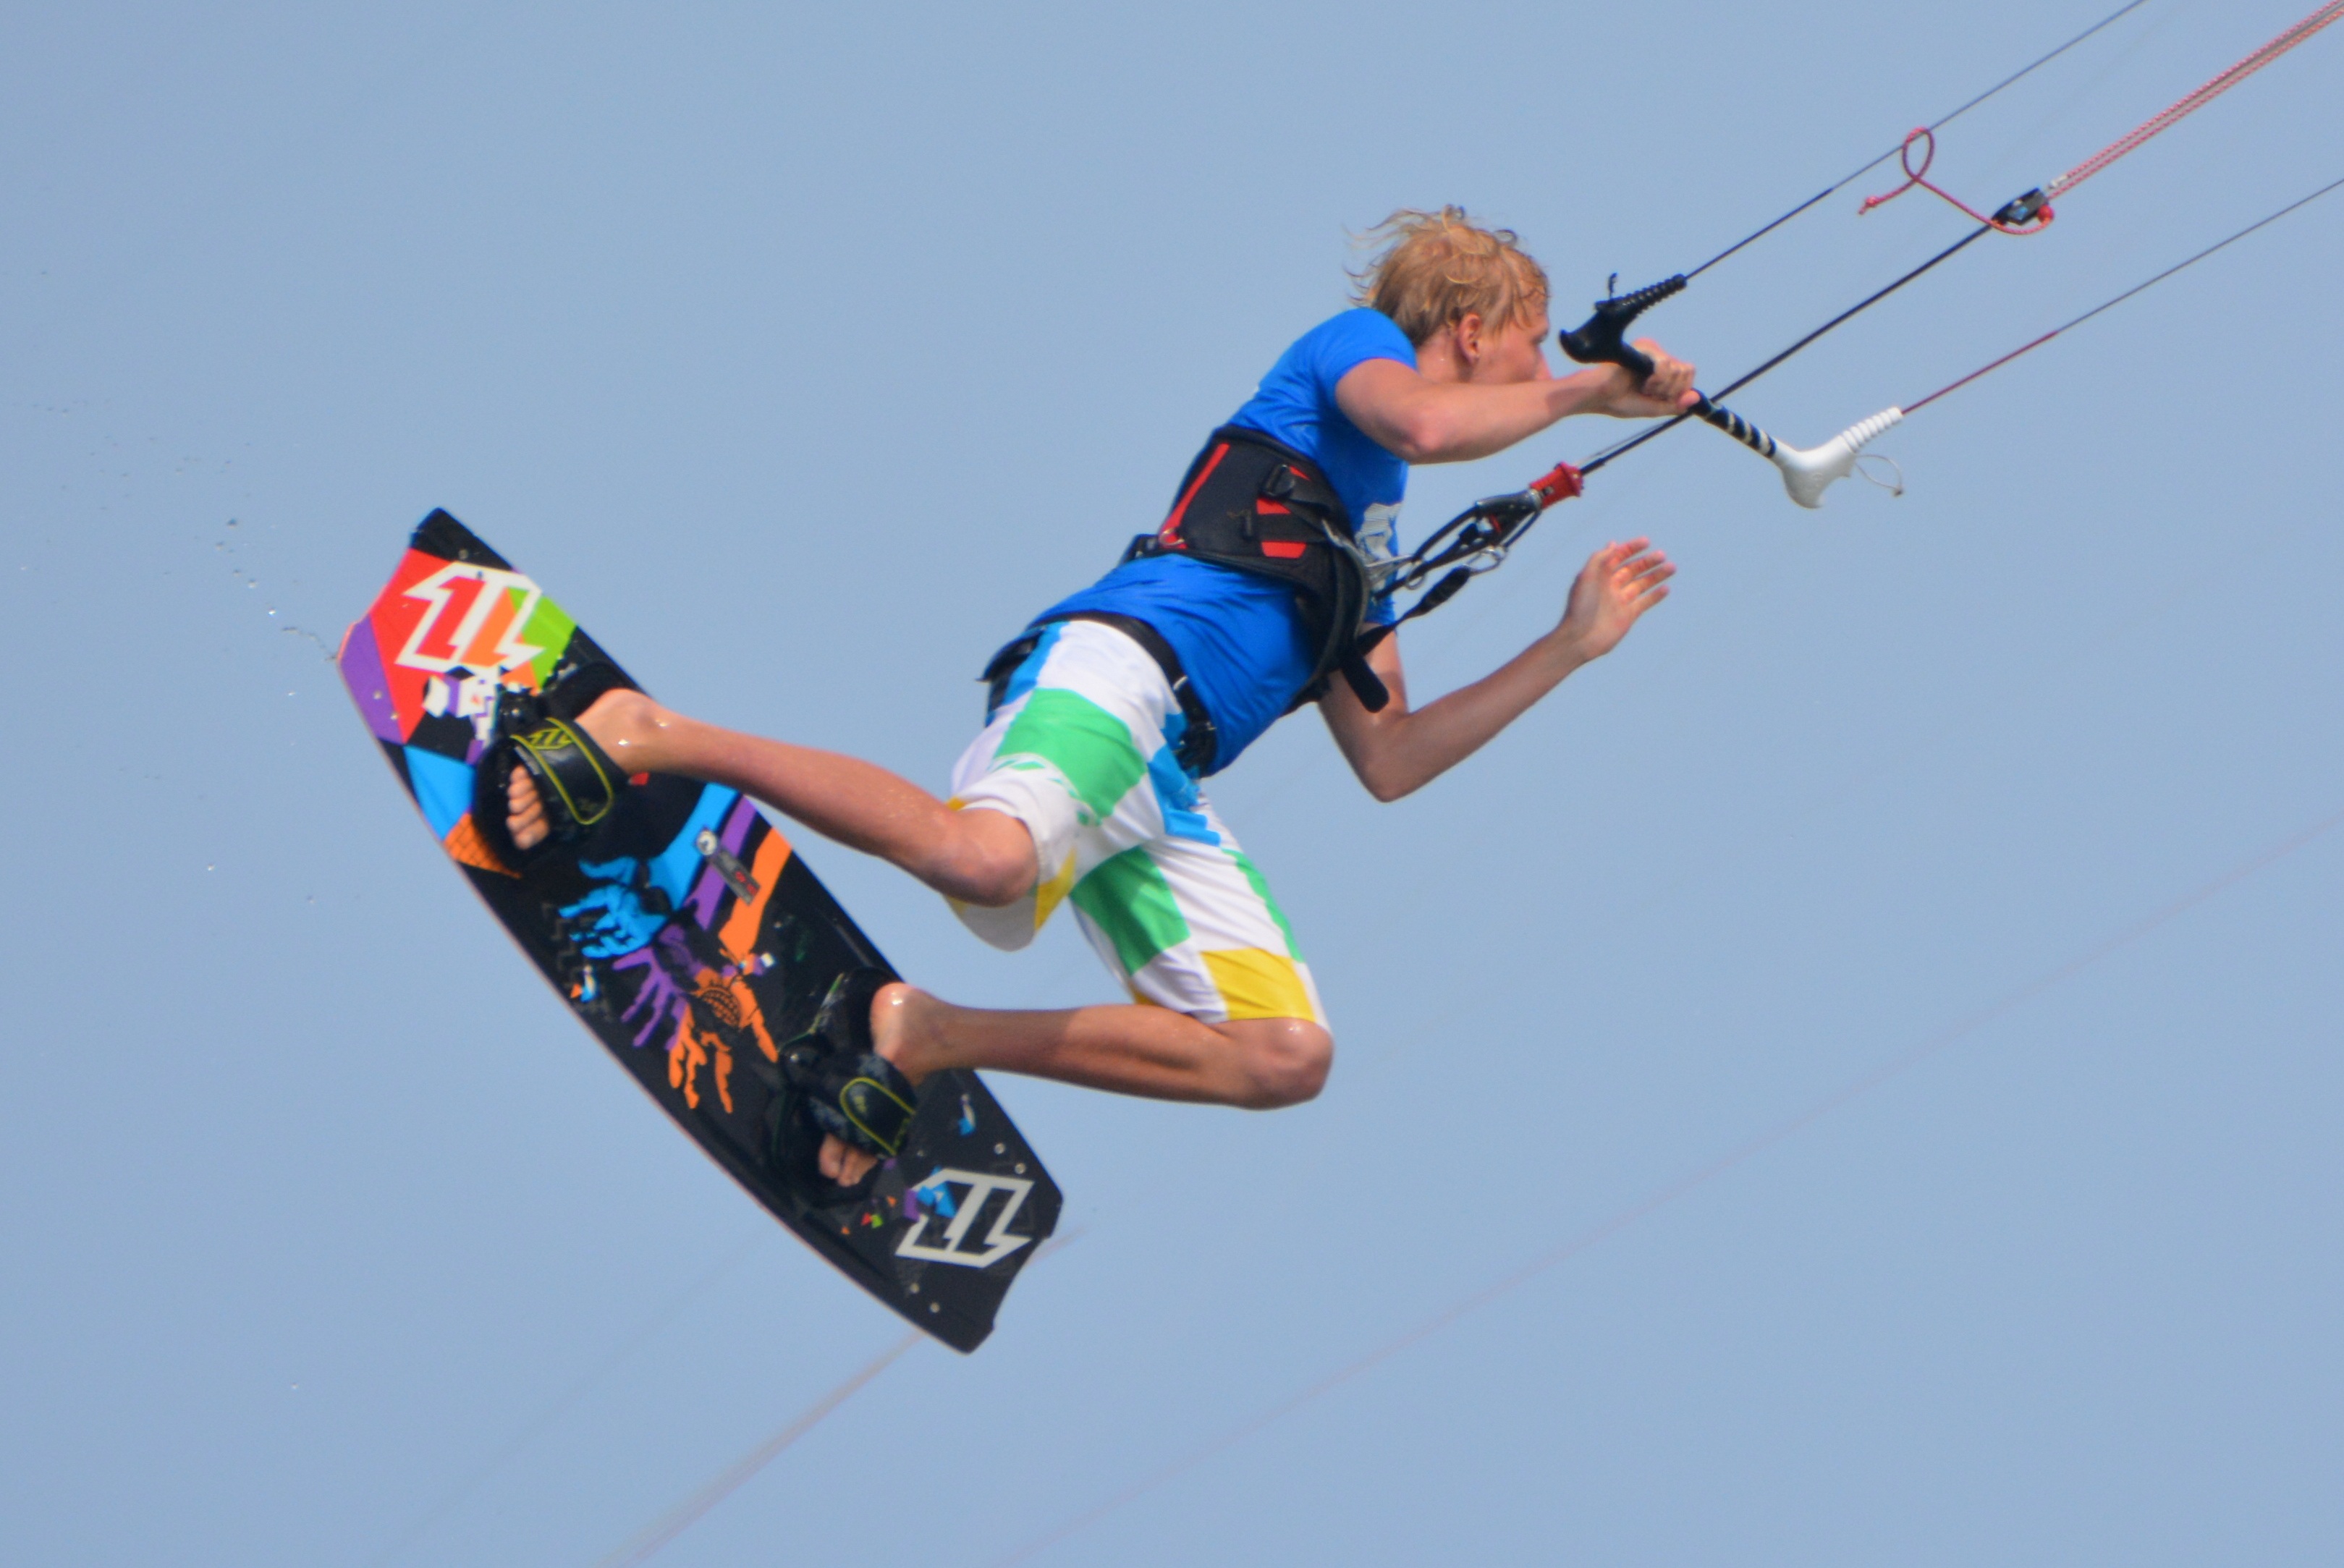
man, people, surf, extreme sport, toy, wakeboarding, sports, downhill, snowboarding, kitesurfing, kite surfing, windsports, boardsport, kite sports, surface water sports, individual sports, towed water sport, freestyle skiing, slalom skiing